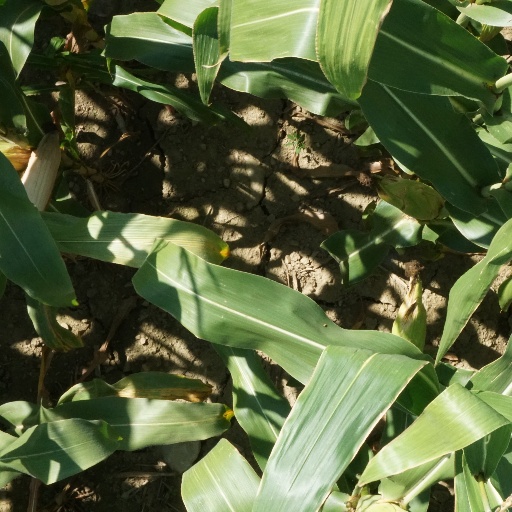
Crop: maize; corn